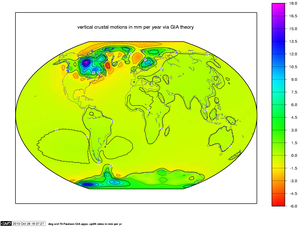
Landhævning / Postglacial landhævning
Model af den postglaciale landhævning og verdenshavenes stigning. Blå og lilla områder stiger; gule og røde synker.
Landhævning er jordskorpens hævning i forhold til havniveau. I områder dækket af indlandsis i istiden, såsom Norden og Canada, opstår postglacial landhævning. I områder, hvor jordskorpens plader støder sammen, får man "tektonisk landhævning" kombineret med jordskælv. Havoverfladens højde i forhold til jordoverfladen påvirkes også af ændringer i vandets volum i verdenshavene.